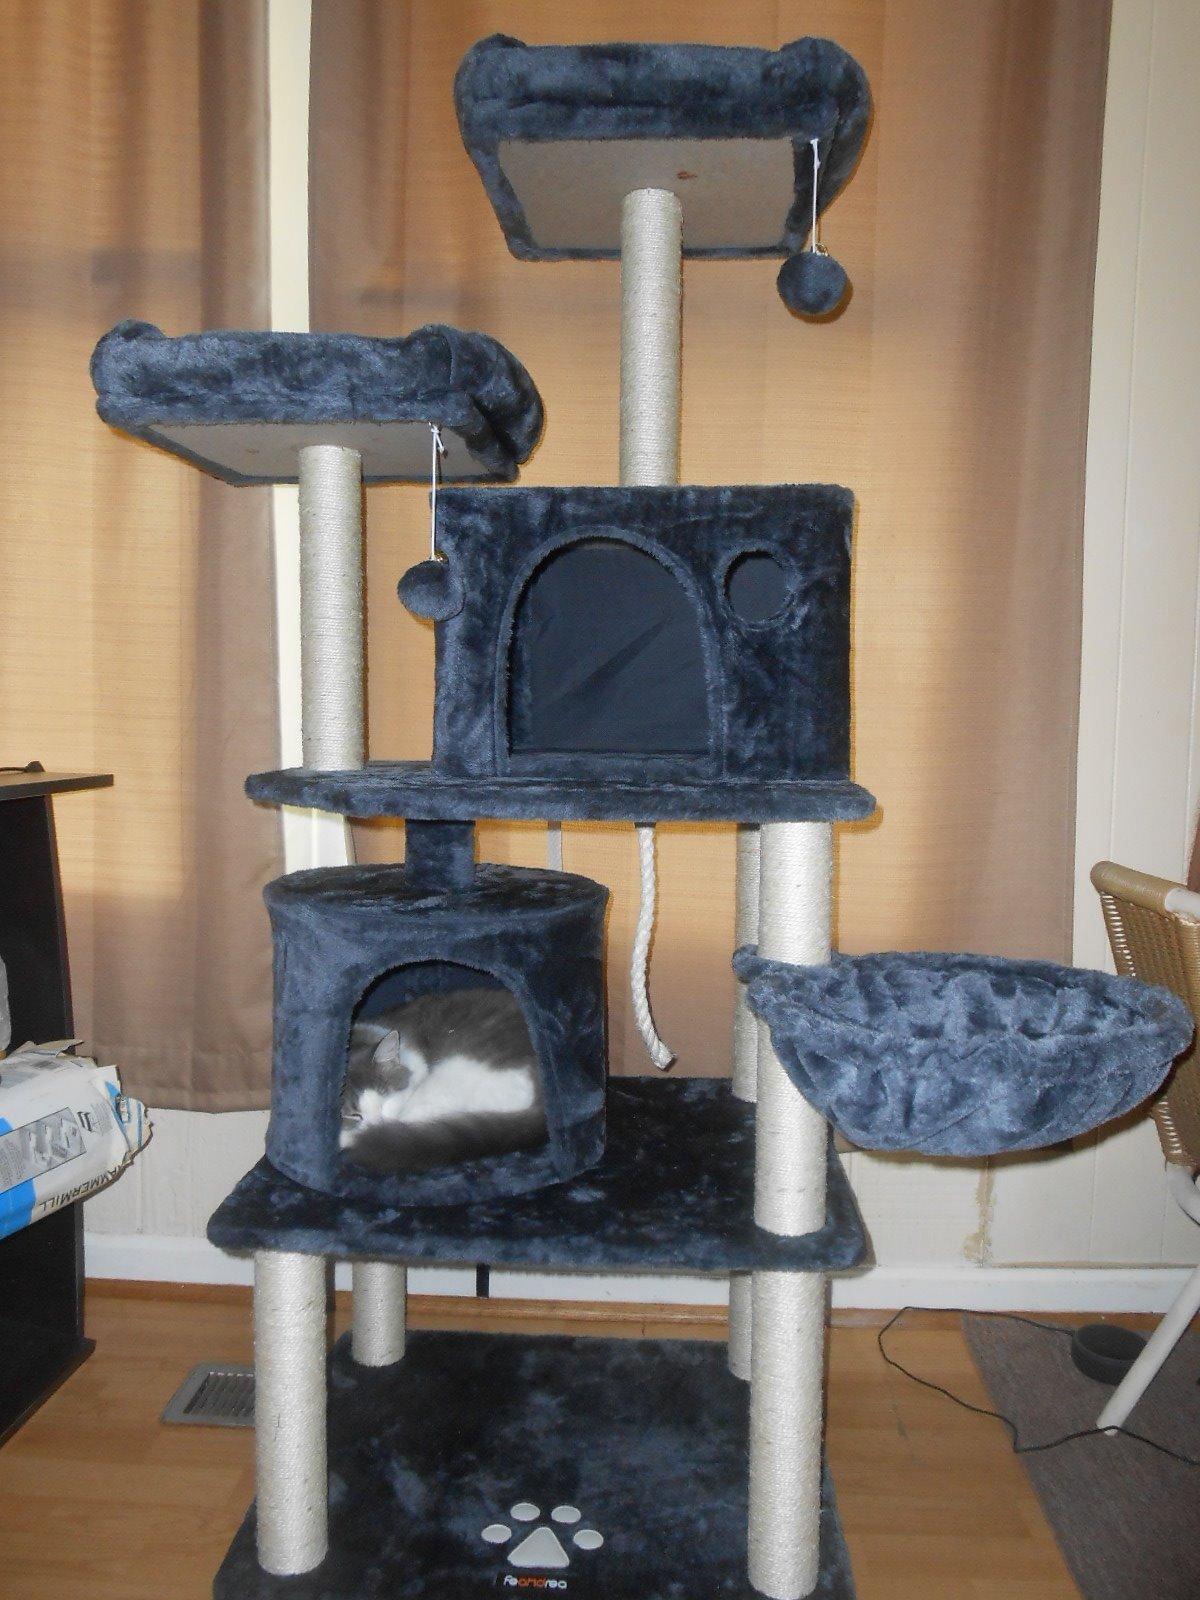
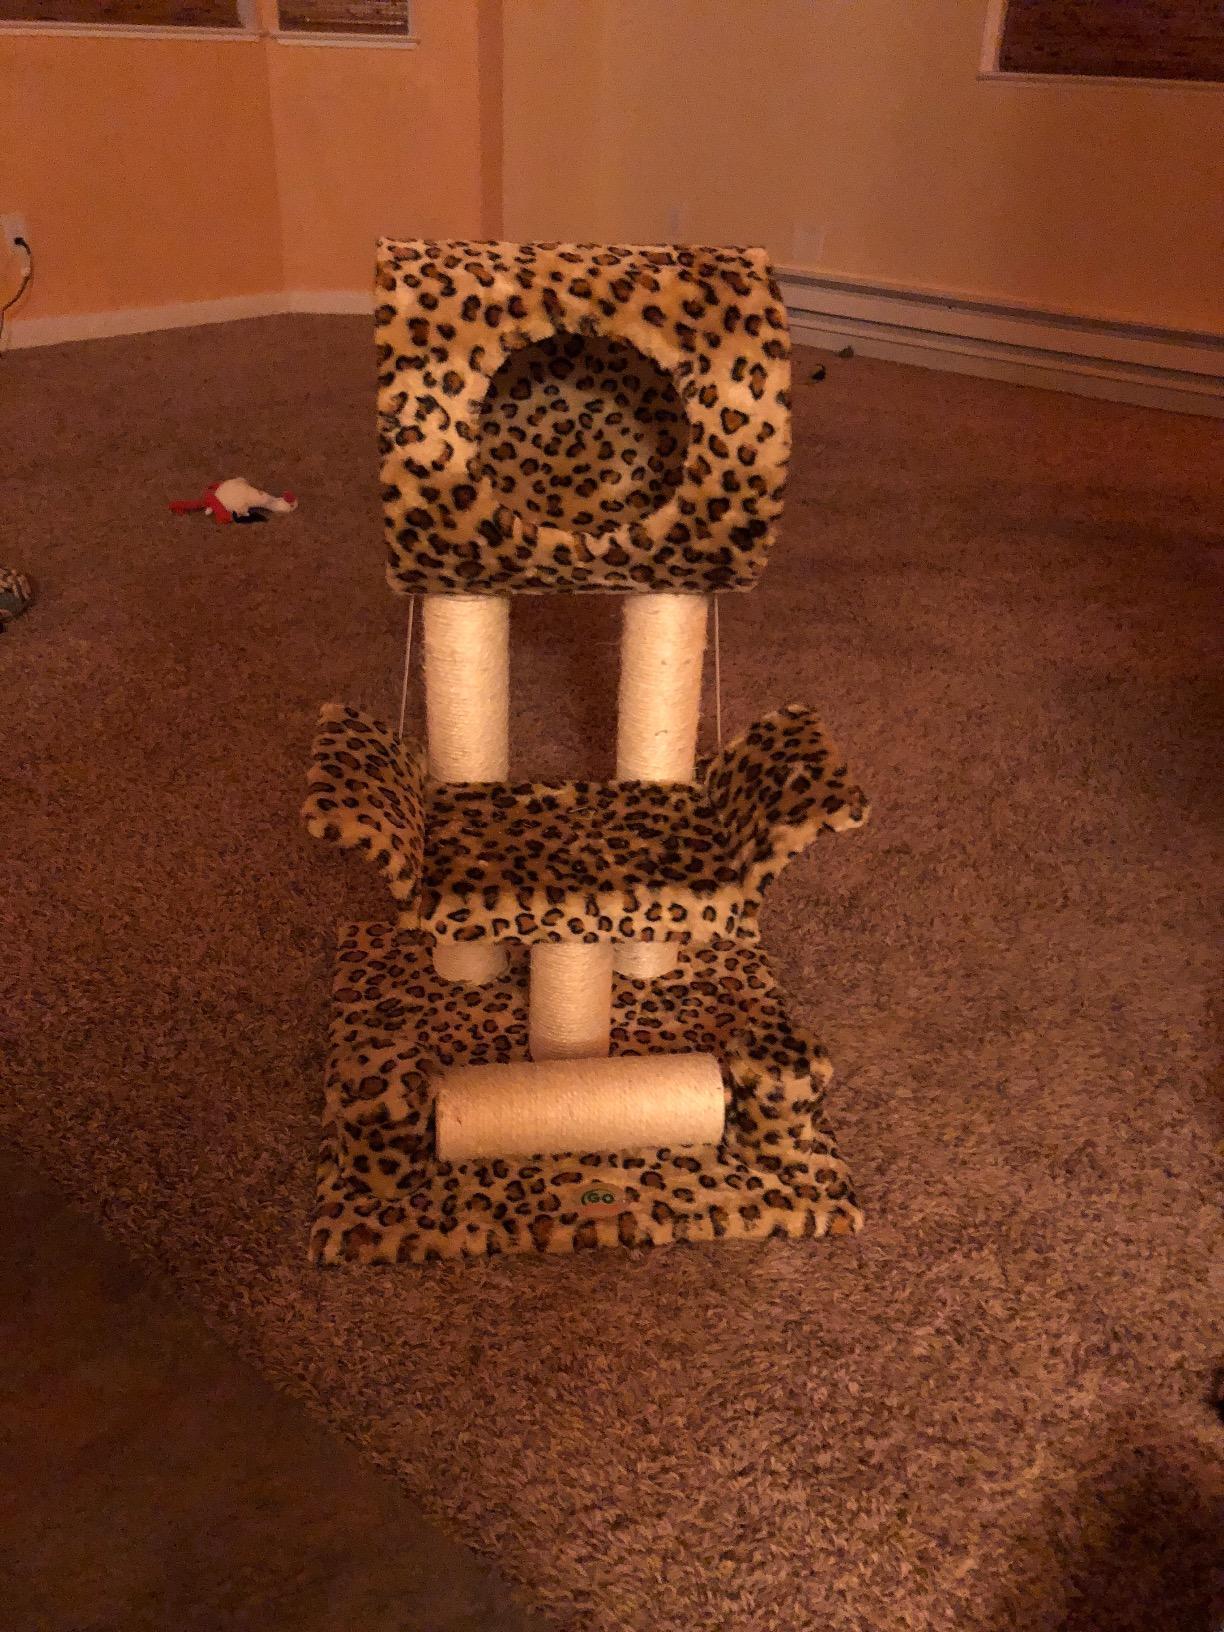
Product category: items_cat tree
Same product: no